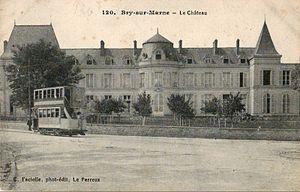
Carte postale ancienne éditée par E. Faciolle, photographe-éditeur au Perreux, n°120
Bry-sur-Marne est une commune française située dans le département du Val-de-Marne, en région Île-de-France.
François II Franque est un architecte français né à Avignon le 7 février 1710 et mort à Paris le 28 octobre 1793. Issu d'une dynastie d'architectes provençaux, il s'établit à Paris après 1748. Il eut une importante clientèle et construisit dans toute la France.
Étienne de Silhouette, né le 5 juillet 1709 à Limoges où son père Arnaud de Silhouette, originaire de Biarritz, était en poste, et mort le 20 janvier 1767 à Bry-sur-Marne, est un philosophe des Lumières qui fut contrôleur général des finances de Louis XV.
Le château de Bry est un château d'habitation situé à Bry-sur-Marne. Il abrite depuis 1925 une école catholique privée de la congrégation des Sœurs de Saint-Thomas de Villeneuve.